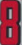
Number: 8